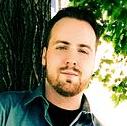
Age: 31